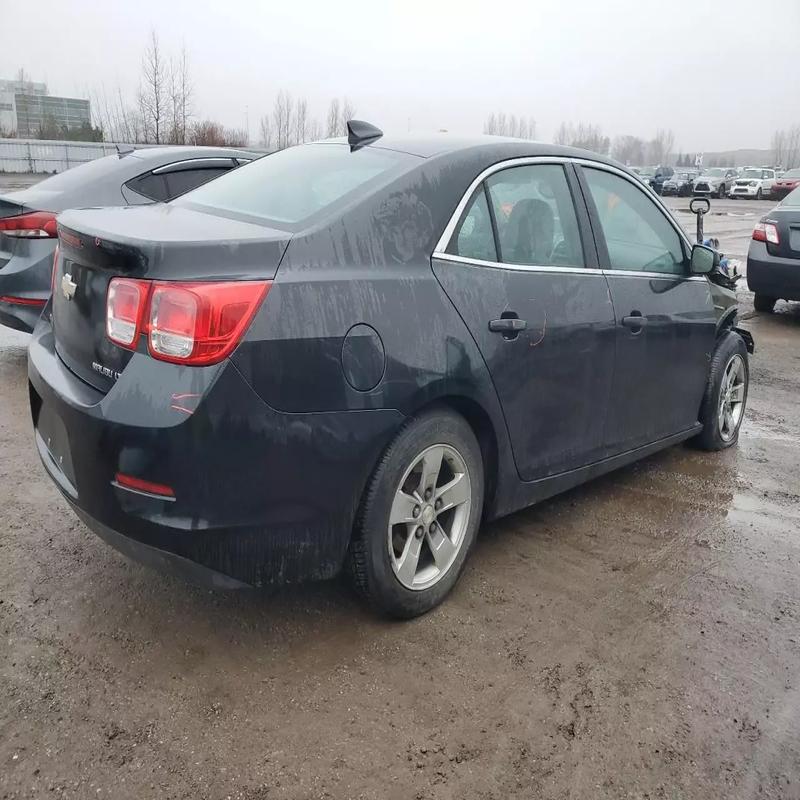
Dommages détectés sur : plaque d'immatriculation avant, pare-choc avant, capot, aile avant droite, porte avant droite, porte arrière droite, aile arrière droite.
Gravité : majeur